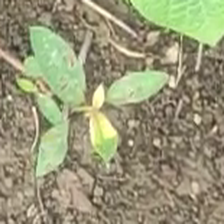
Weed species: Moti_dudhi(Euphorbia_geneculata_L)